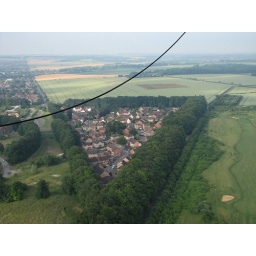
Funny little set of houses in a triangle of trees